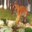
Label: tiger